Chinese Peruvians

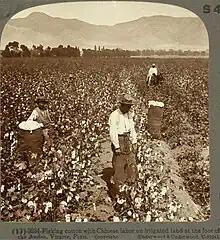
Chinese laborers in Peru - 1890

Workers who were shipped from the Spanish Philippines to Acapulco via the Manila-Acapulco galleons were all called "Chino" ("Chinese"), although in reality they were not only from China but also other places, including what are today the Philippines itself, Japan, Malaysia, Indonesia, East Timor and further afield such as India and Sri Lanka. Filipinos made up most of their population. The people in this community of diverse Asians in Mexico were called "los indios chinos" by the Spanish. Most of these workers were male and were obtained from Portuguese traders, who obtained them from Portuguese colonial possessions and outposts of the Estado da India, which included parts of India, Bengal, Malacca, Indonesia, Nagasaki in Japan and Macau. Spain received some of these coolies from Mexico, where owning a "Chino" coolie showed high status. Records of three Japanese coolies dating from the 16th century, named Gaspar Fernandes, Miguel and Ventura who ended up in Mexico showed that they were purchased by Portuguese slave traders in Japan, brought to Manila from where they were shipped to Mexico by their owner Perez. Some of these Asian slaves were also brought to Lima in Peru, where it was recorded that in 1613 there was a small community of Asians, consisting of Chinese, Japanese, Filipinos, Malays, Cambodians and others.